Tuskegee University

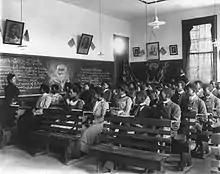
History class at Tuskegee, 1902

The school became a part of the expansion of higher education for black people in the former Confederate states following the American Civil War, with many schools founded by the northern American Missionary Association. A teachers' school was the dream of Lewis Adams, a former slave, and George W. Campbell, a banker, merchant, and former slaveholder, who shared a commitment to the education of black people. Despite lacking formal education, Adams could read, write, and speak several languages. He was an experienced tinsmith, harness-maker, and shoemaker and was a Prince Hall Freemason, an acknowledged leader of the African-American community in Macon County.